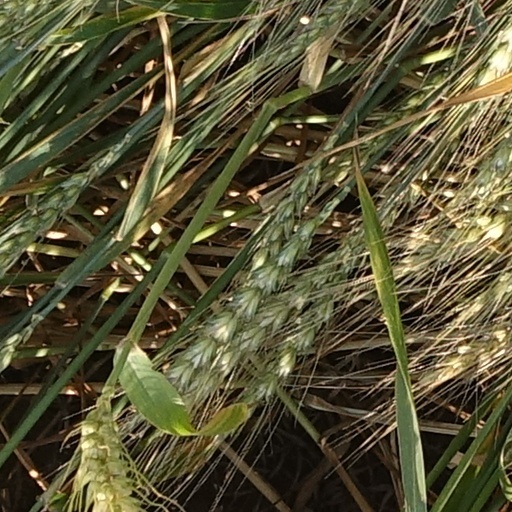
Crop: wheat